Psycho House

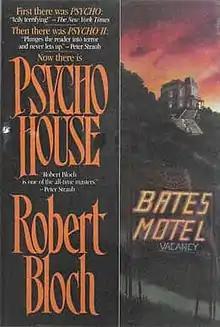
First hardcover edition.

Psycho House (sometimes referred to as Psycho House: Psycho III) is a 1990 horror novel by American writer Robert Bloch. It is a sequel to the 1959 novel "Psycho" and the 1982 novel "Psycho II".